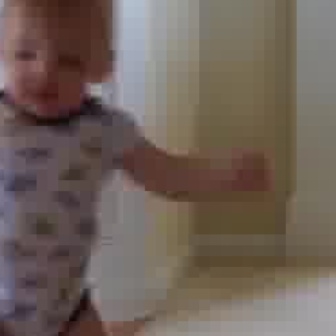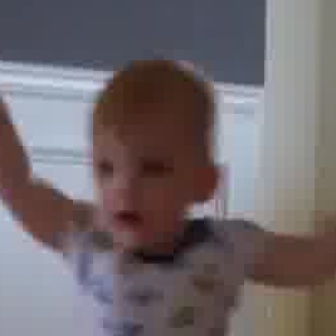
  Please identify the target specified by the bounding box [3,31,87,115] in the first image and locate it in the second image. Return the coordinates in [x_min,y_min,x_max,y_max] format.
Answer: [90,143,192,244]